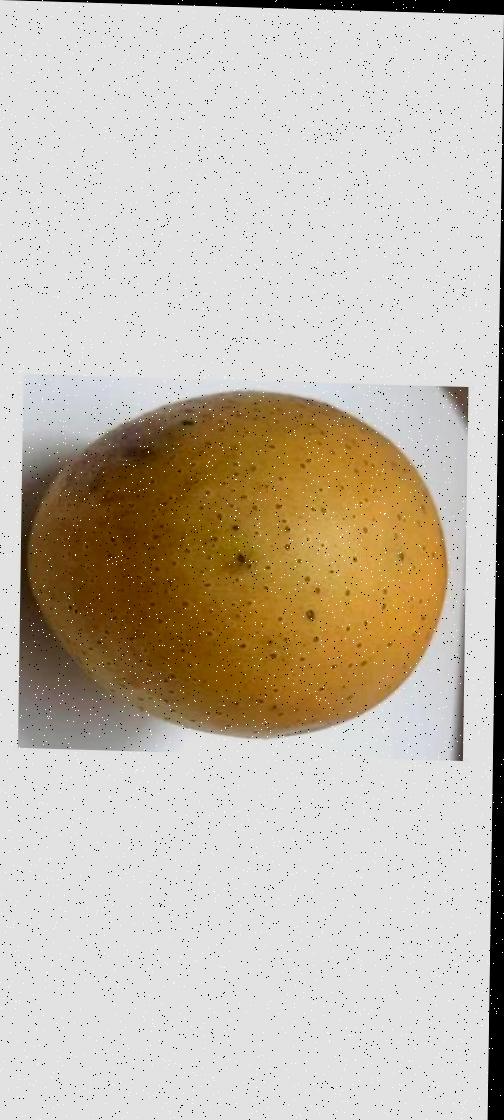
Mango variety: Gourmoti